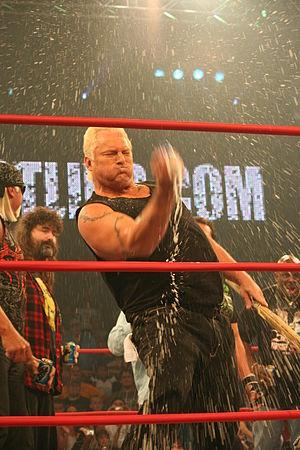
James « Jim » Fullington, né le 16 juin 1963 à Sandy dans l'Utah, est un ancien catcheur américain. Il a travaillé pour l'Extreme Championship Wrestling, où il développe son statut d'« Hardcore Icon », la Total Nonstop Action Wrestling et la World Wrestling Entertainment sous le nom de Sandman et à la World Championship Wrestling sous le nom de Hardcore Hak. Il détient le record de nombre de possession du titre de champion du monde de l'ECW qu'il a remporté à cinq reprises.